Answer in natural language. How many HousePlants are visible in the scene? Choose between the following options: 0, 4, 3, 1 or 2
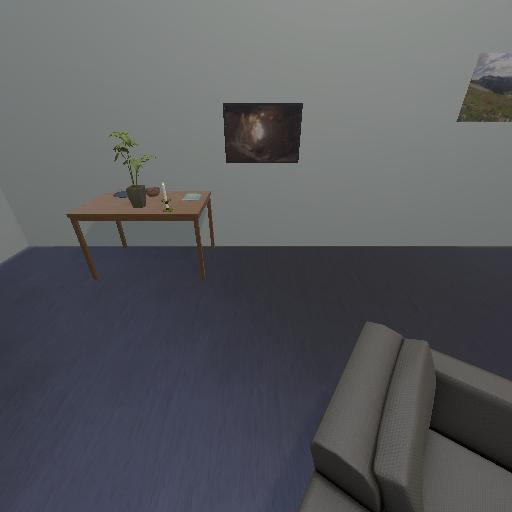
<answer>1</answer>